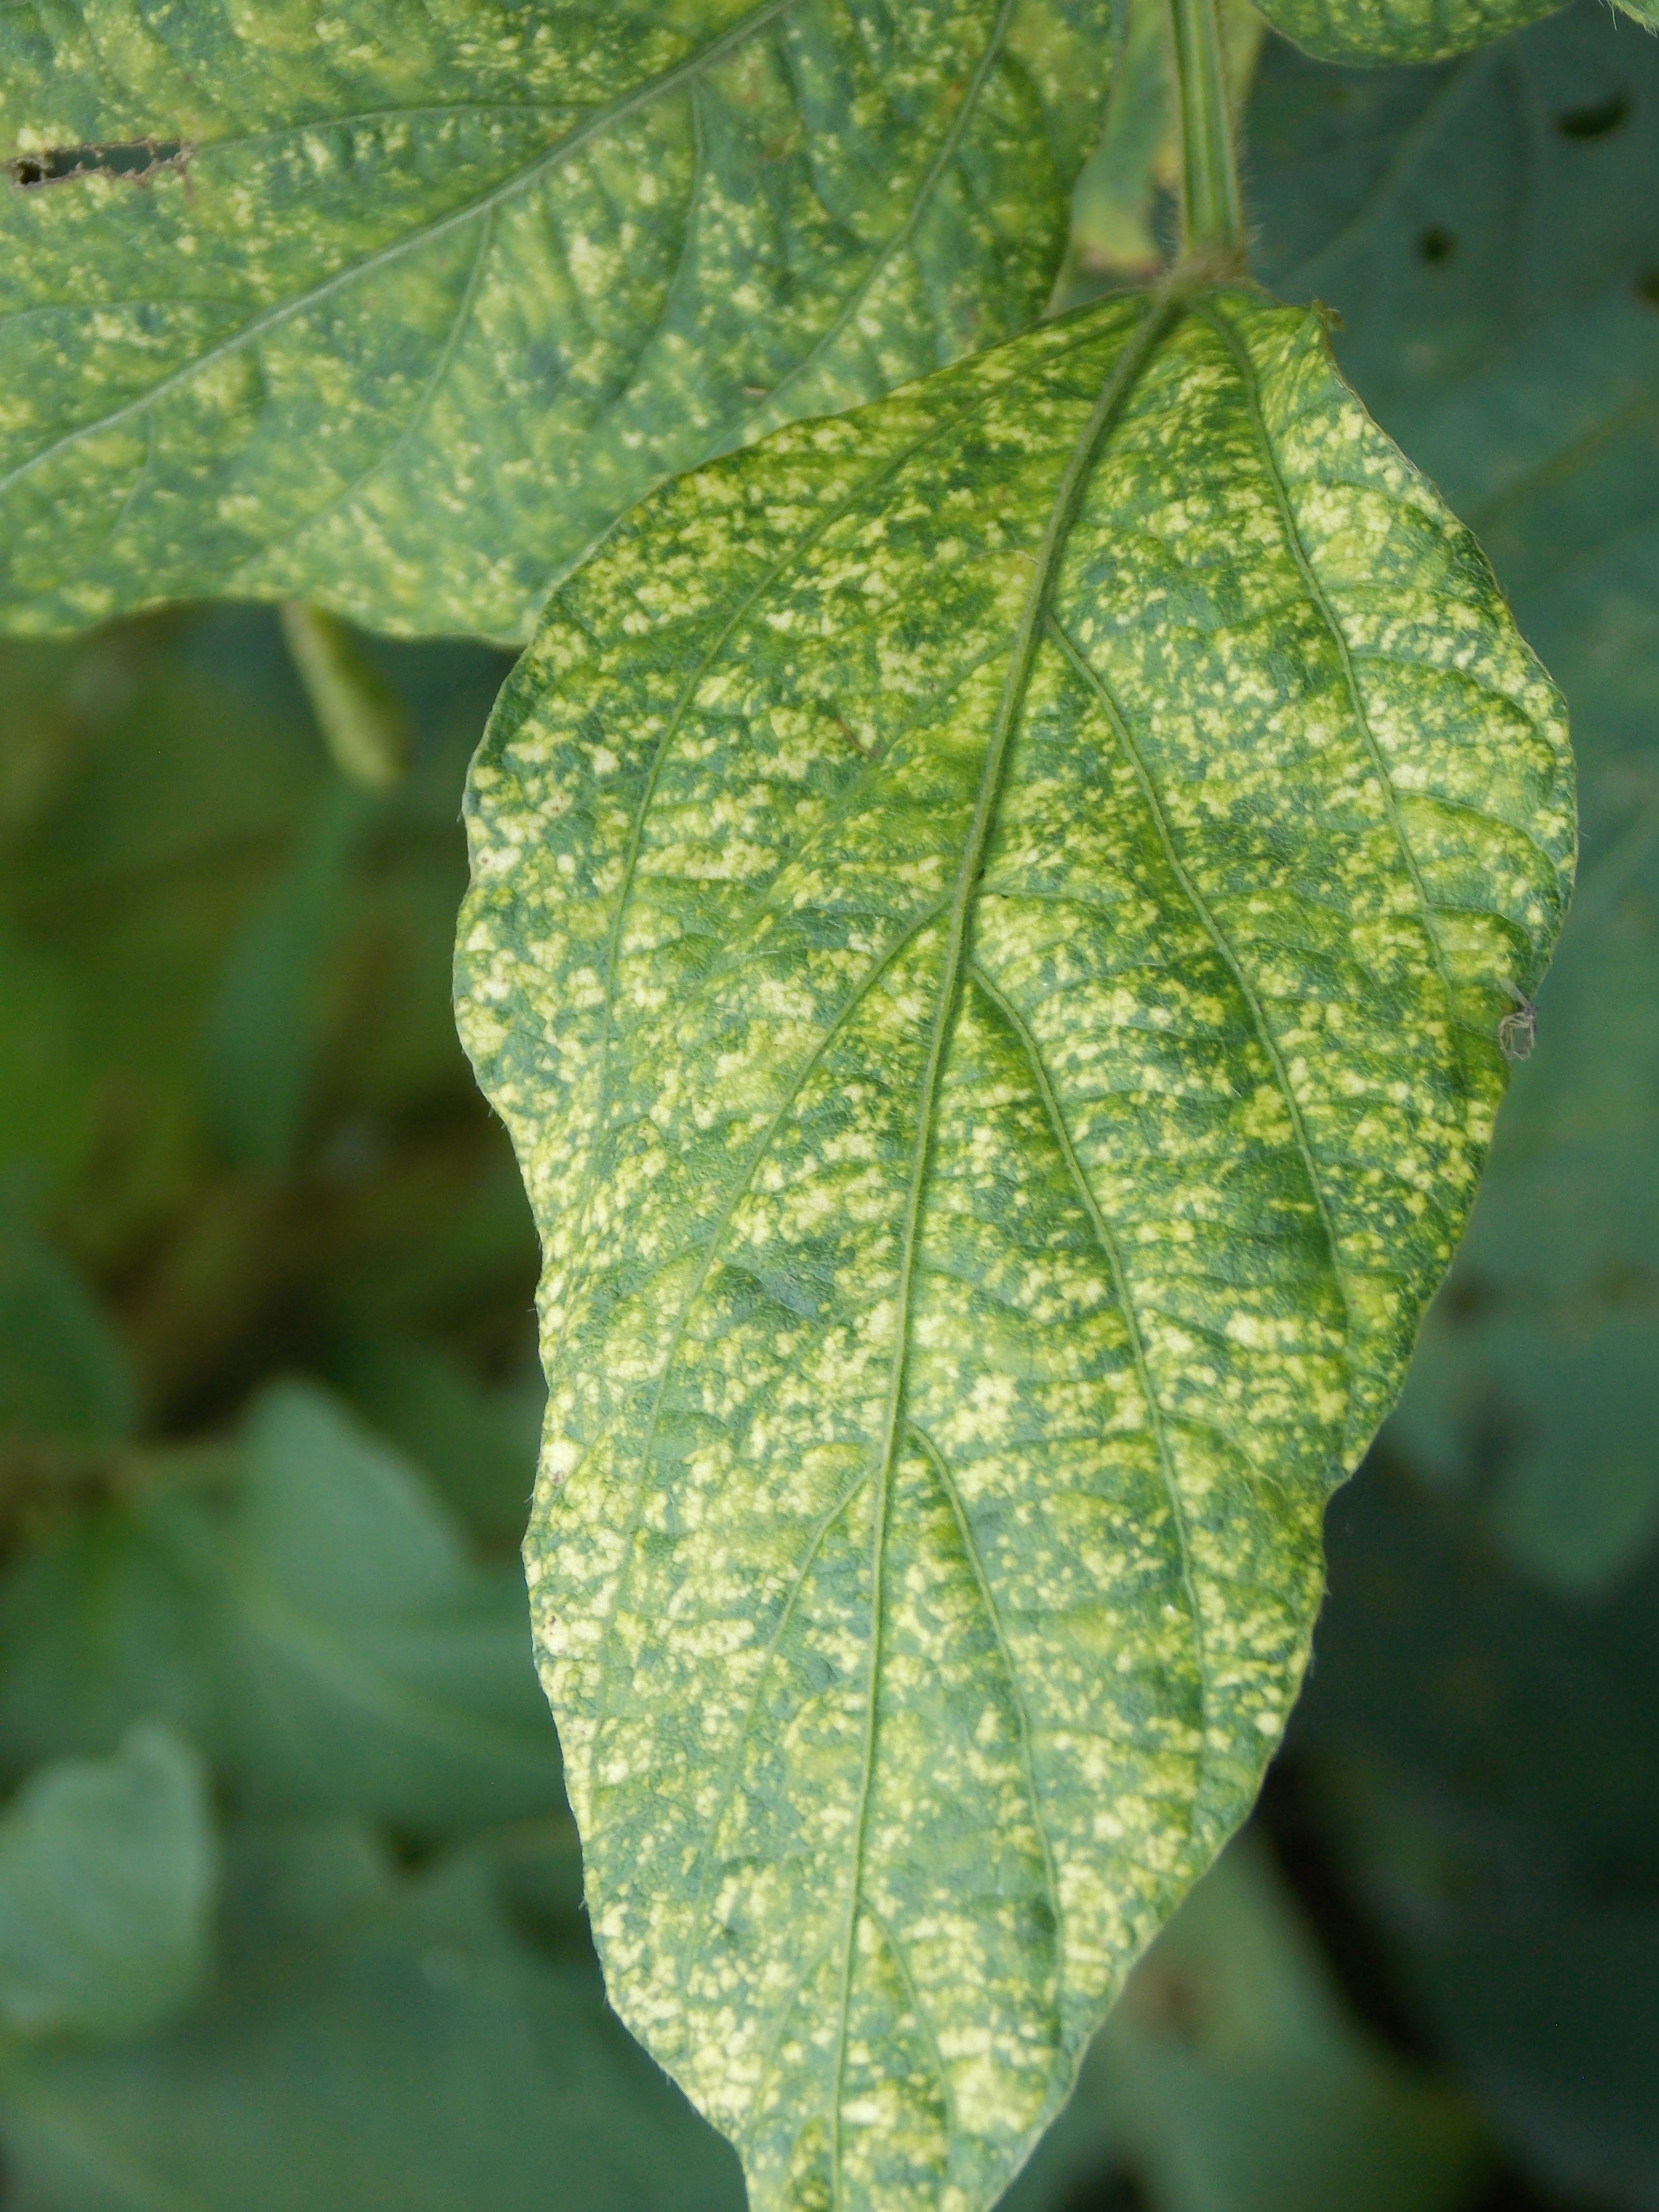
Label: Disease